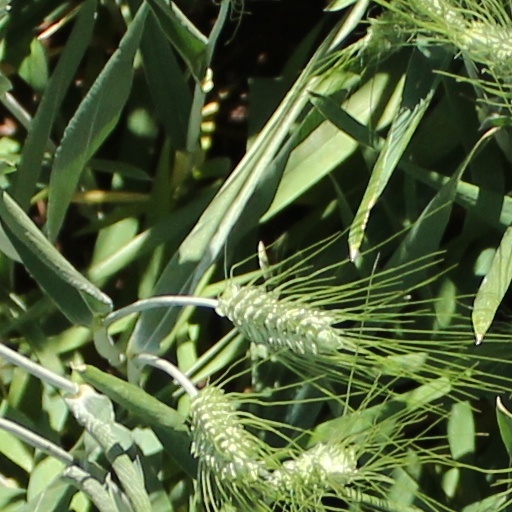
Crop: wheat